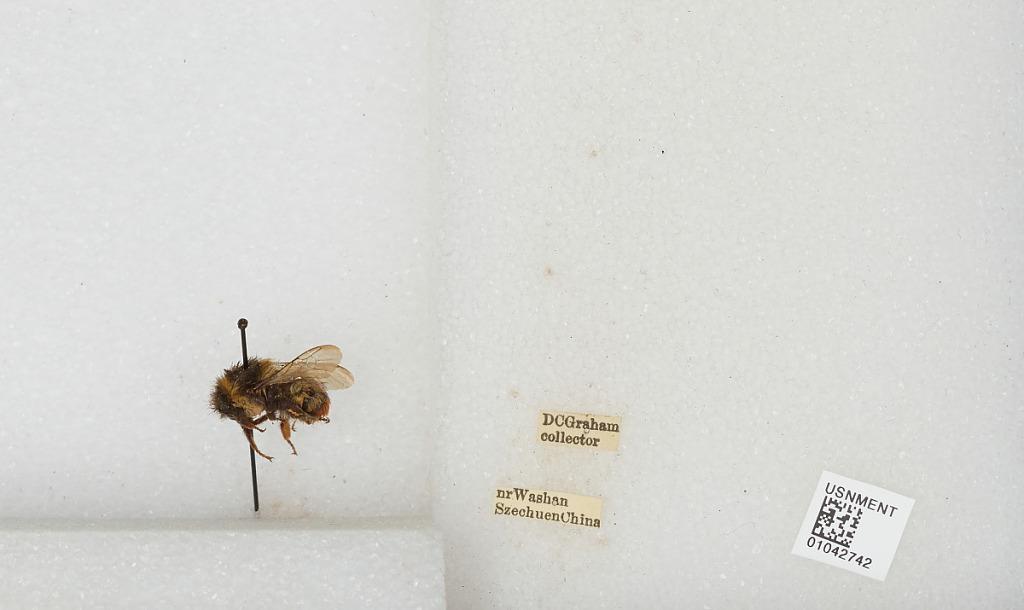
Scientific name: Bombus sp.
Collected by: D. Graham
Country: China
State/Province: Sichuan
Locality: Washan